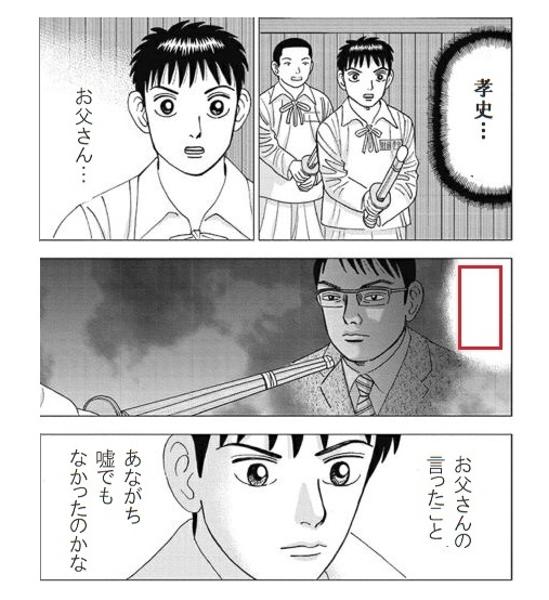
回答: Heyメーン!この白い粉吸引するとハイになって今まで見えなかったものが見えて来るYOYOYO〜!